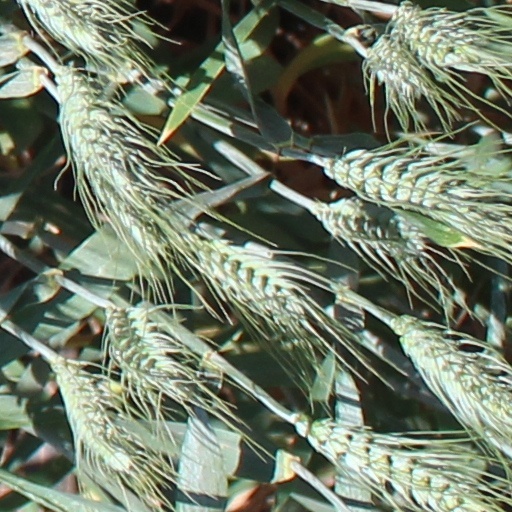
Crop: wheat